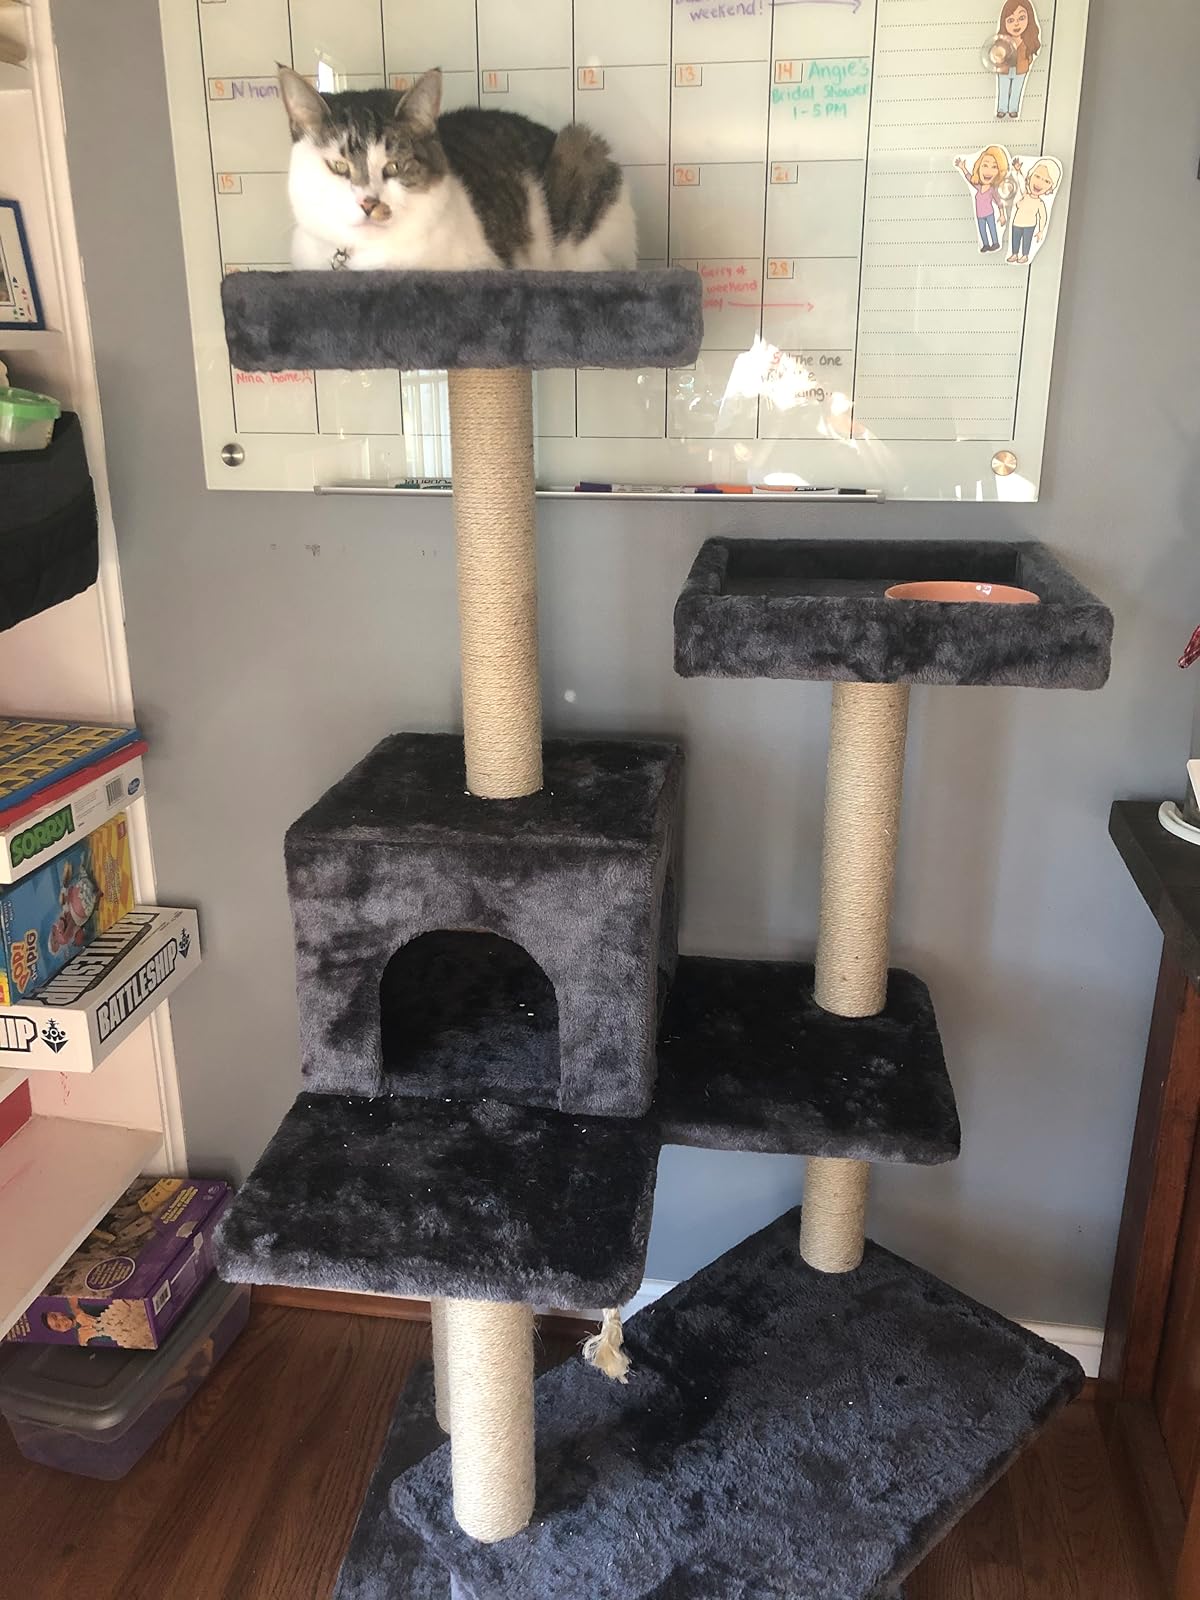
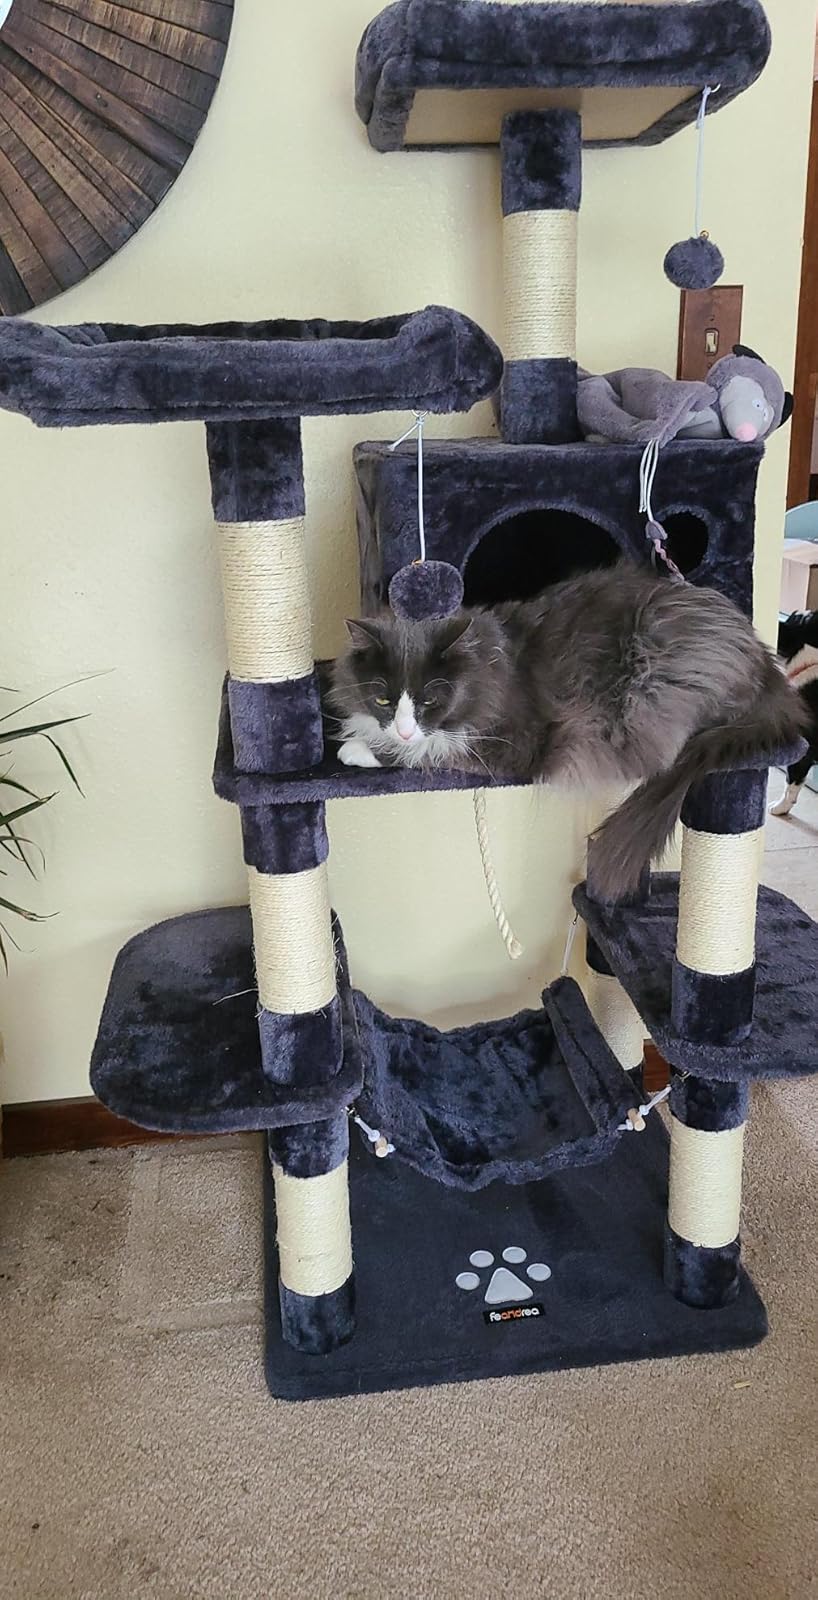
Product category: items_cat tree
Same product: no